Music hall

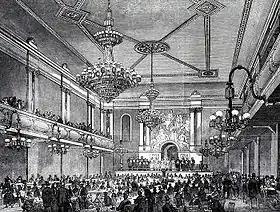
Interior of the Canterbury Hall, opened 1852 in Lambeth, south London

The establishment often regarded as the first true music hall was the Canterbury, 143 Westminster Bridge Road, Lambeth built by Charles Morton, afterwards dubbed "the Father of the Halls", on the site of a skittle alley next to his pub, the Canterbury Tavern. It opened on 17 May 1852 and was described by the musician and author Benny Green as being "the most significant date in all the history of music hall". The hall looked like most contemporary pub concert rooms, but its replacement in 1854 was of then unprecedented size. It was further extended in 1859, later rebuilt as a variety theatre and finally destroyed by German bombing in 1942. The Canterbury Hall became a model for music halls in other cities too, such as the Bristol Canterbury, which was built in 1850s as the first purpose-built music hall in the city.